Bořeň

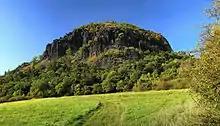
Bořeň from the south

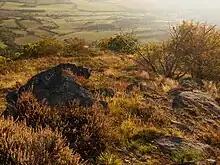
Bořeň vegetation

Bořeň is a phonolite hill in the Central Bohemian Uplands in the Czech Republic. It has an altitude of and is located in the territory of Bílina in the Ústí nad Labem Region. When seen from the northwest side, the hill has the shape of a lying lion. It is a structure similar to the Devils Tower in Wyoming, and is the largest phonolite structure of its kind in Europe.